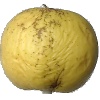
Label: Apple Golden 1